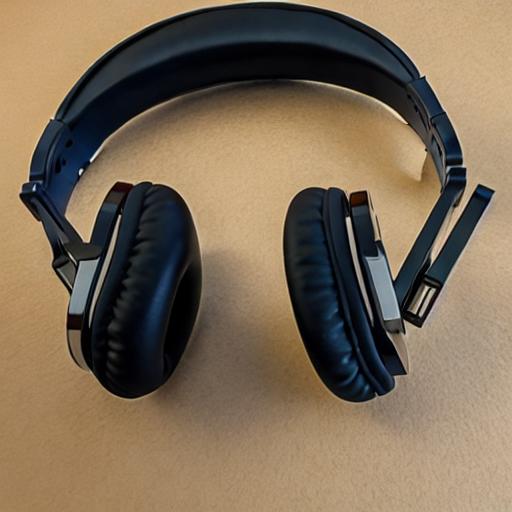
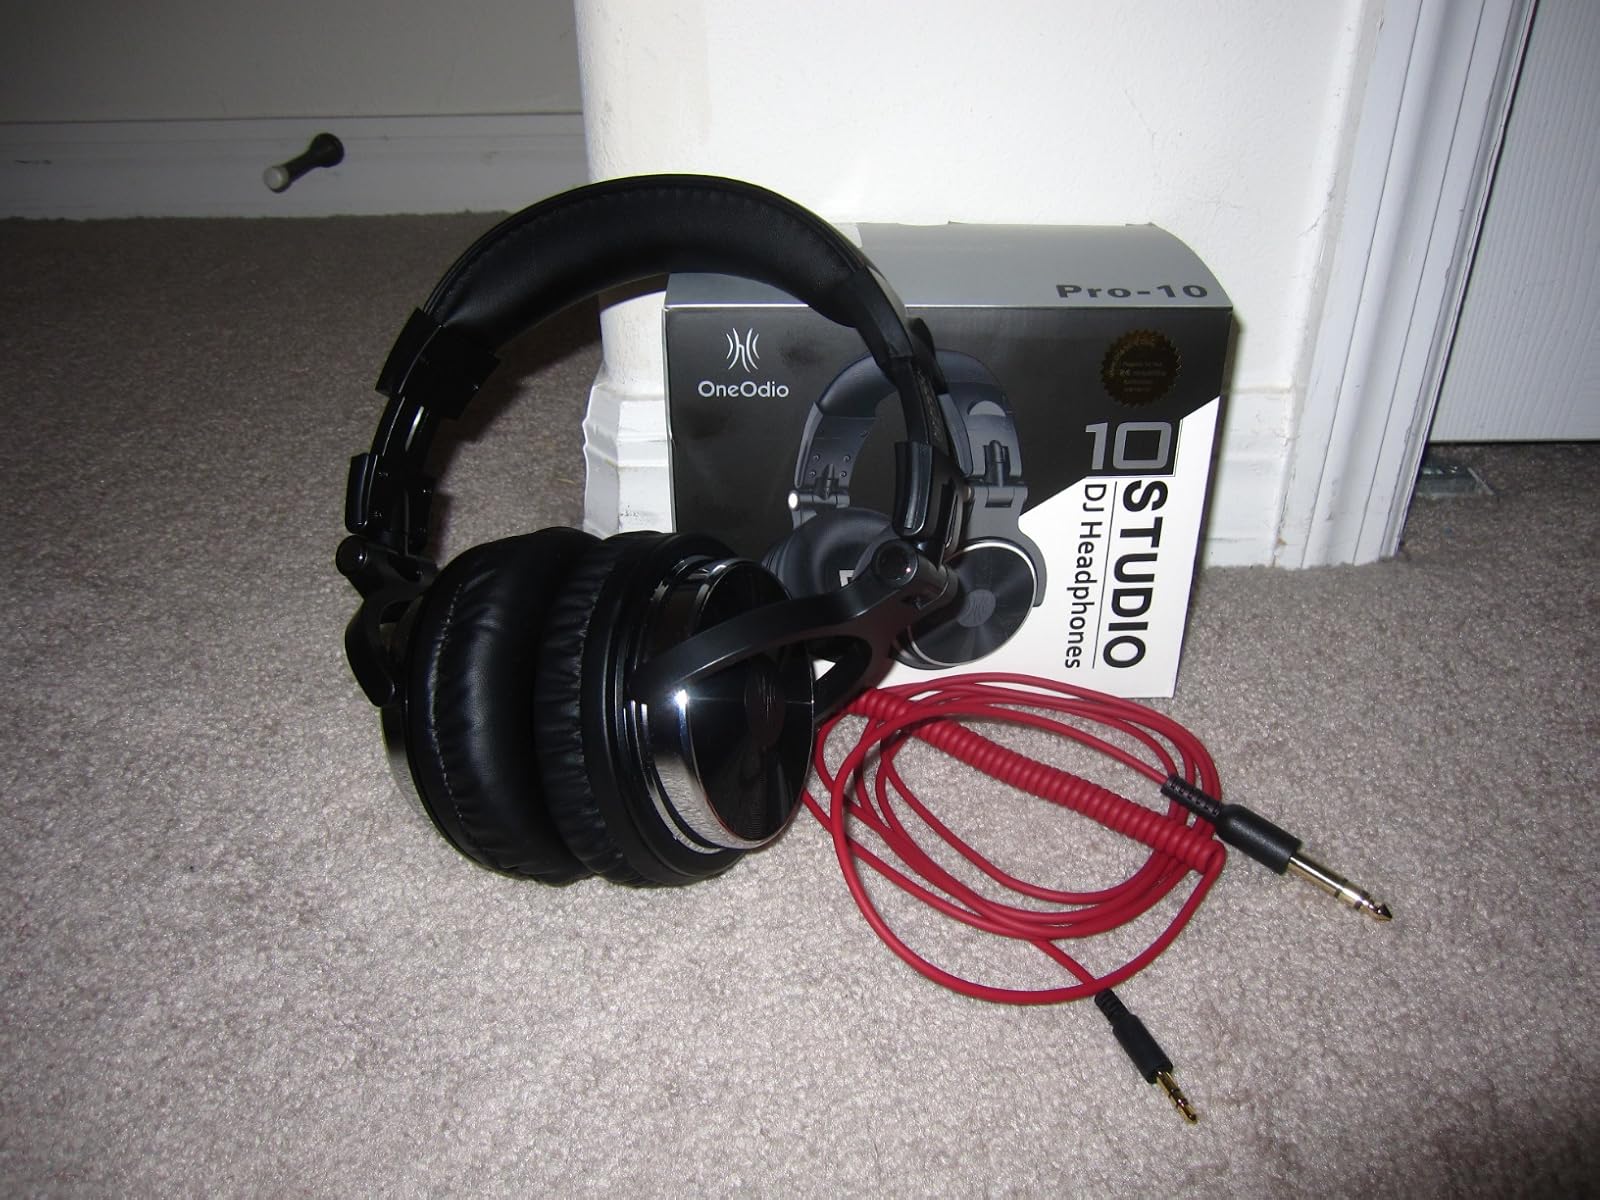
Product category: headphones
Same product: no